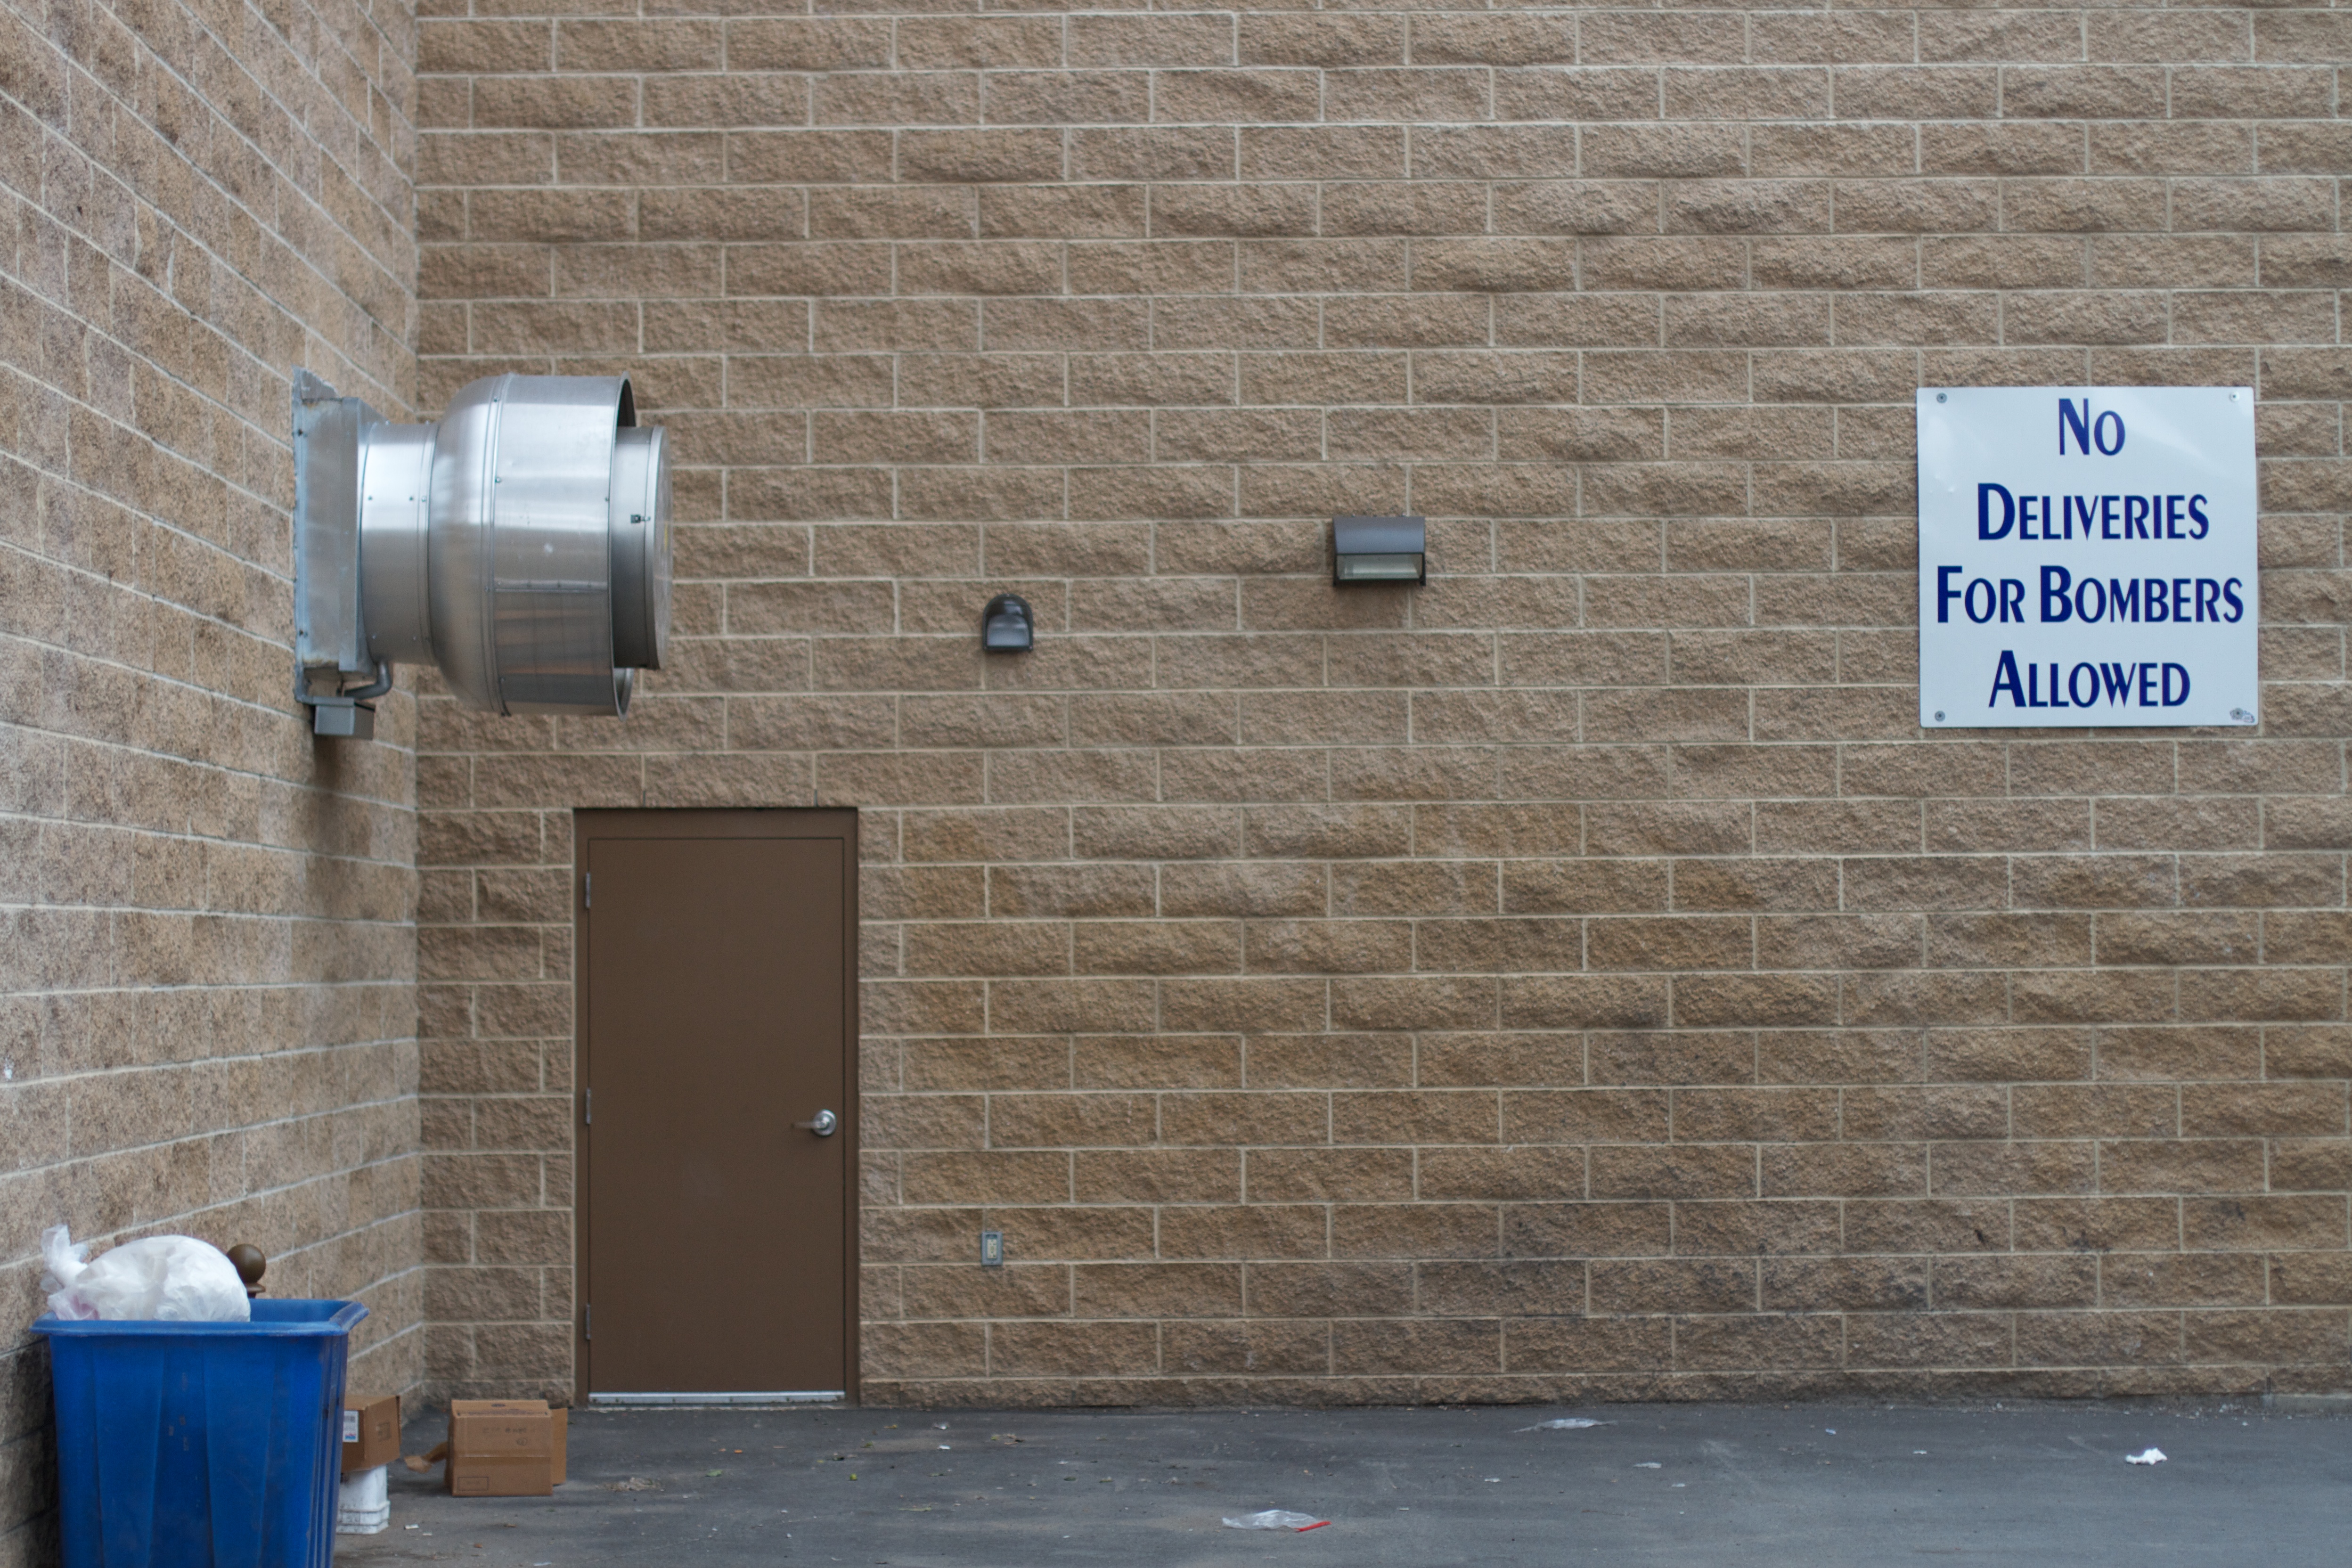
floor, wall, property, tile, door, interior design, raildog, flooring, public toilet, plumbing fixture